Weapons (2007 film)

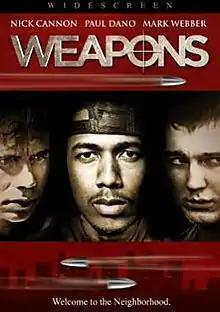
DVD cover

Weapons (stylized as WEAPONS) is a 2007 American teenage crime drama film directed and written by Adam Bhala Lough and starring Nick Cannon, Paul Dano, Mark Webber, Riley Smith, and Brandon Mychal Smith.